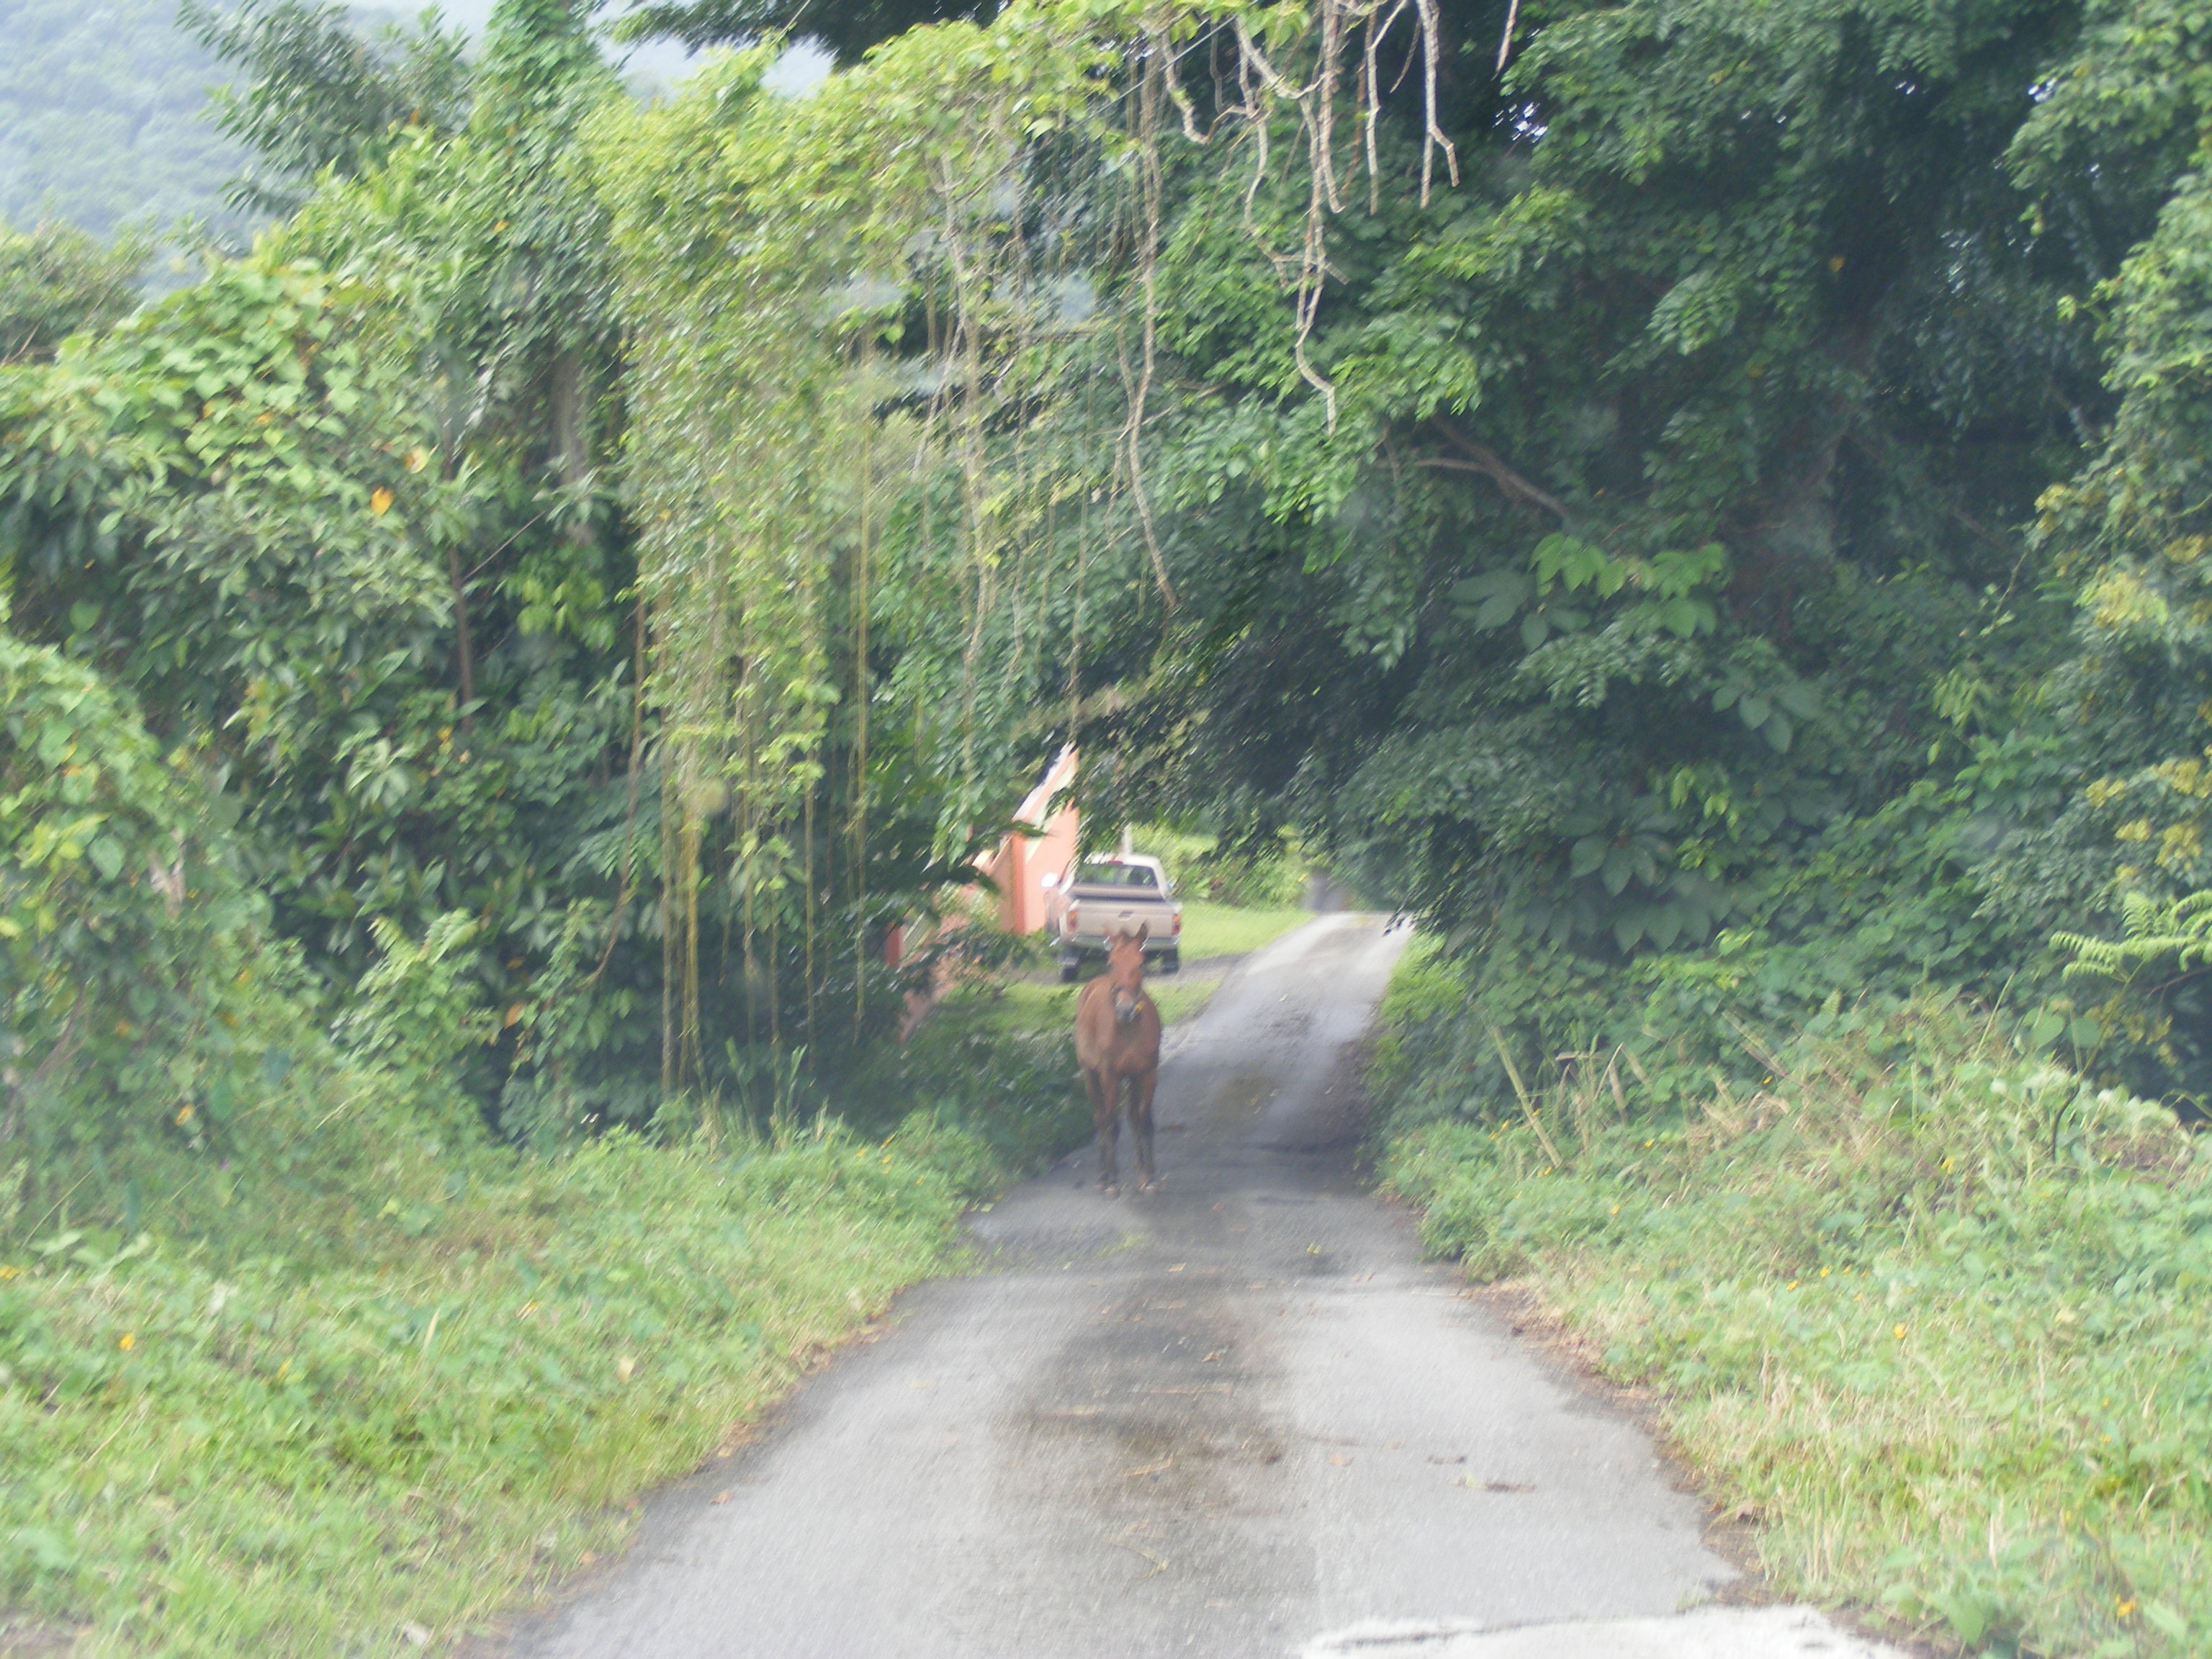
forest, road, vegetation, nature reserve, geological phenomenon, path, hill station, tree, jungle, asphalt, rural area, trail, rainforest, soil, biome, dirt road, grass, plant community, plant, landscape